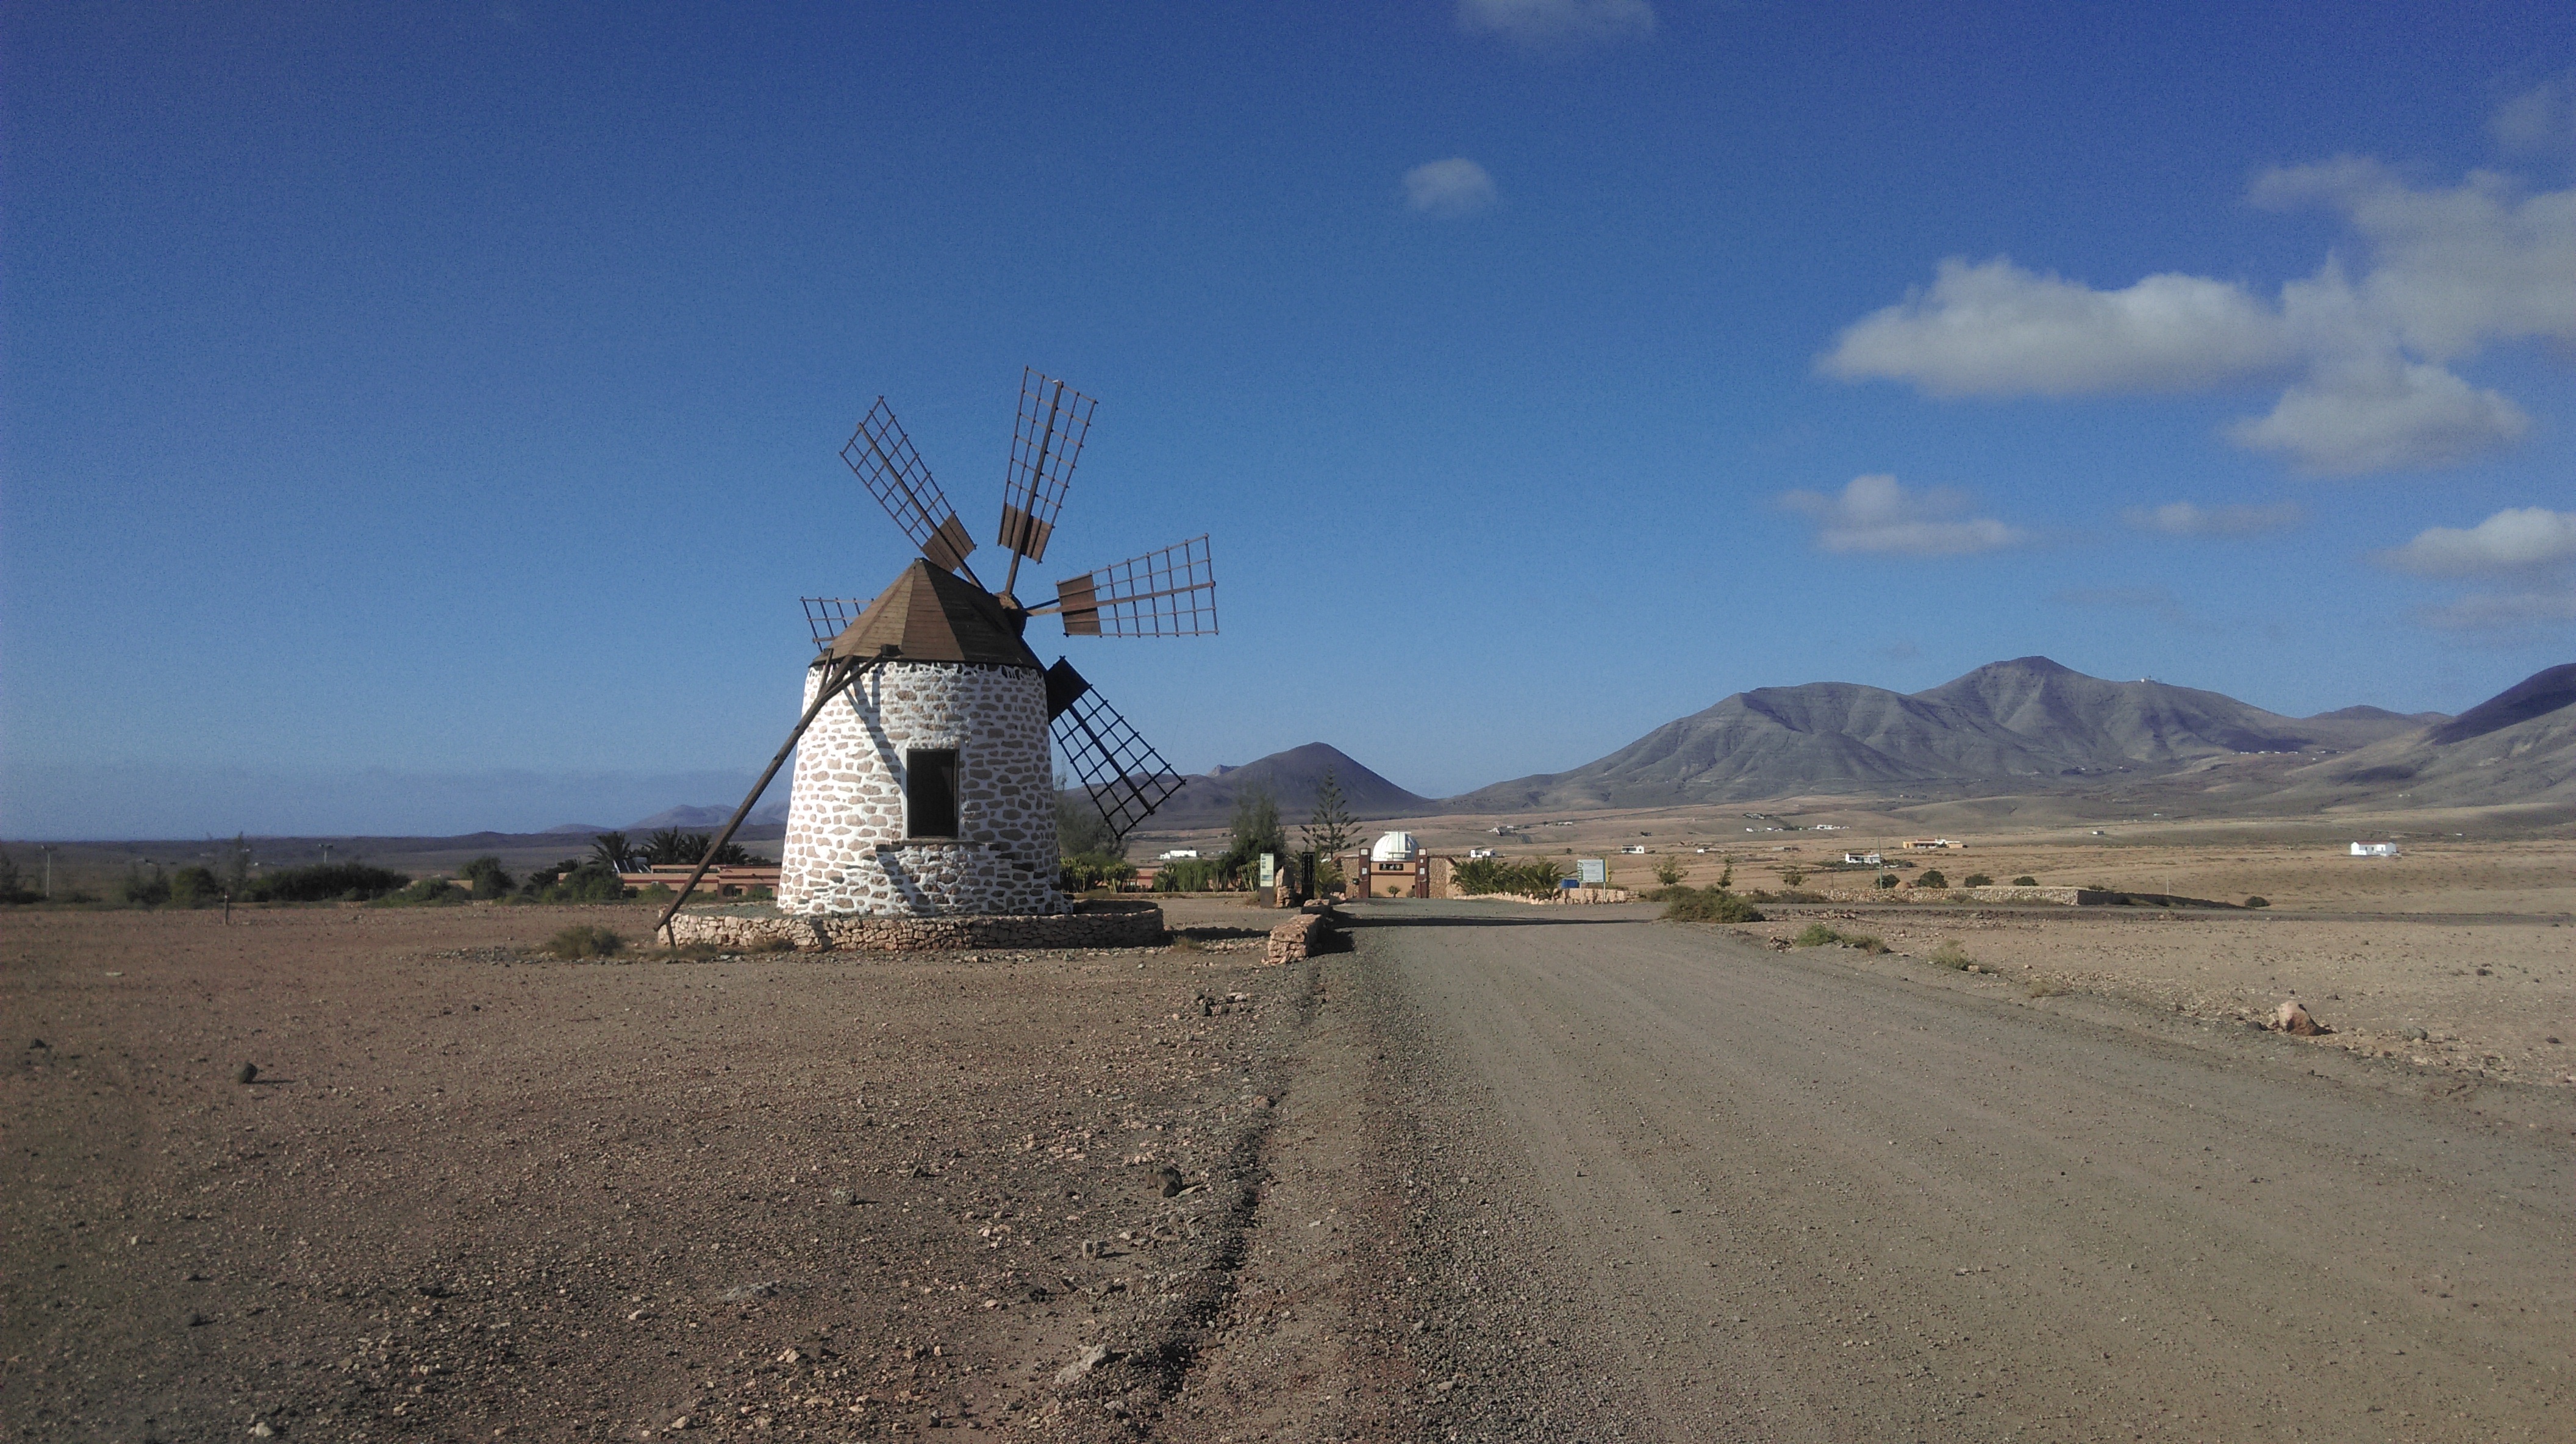
landscape, sea, mountain, prairie, hill, desert, interior, windmill, wind, valley, mountain range, plain, plateau, fuerteventura, canary islands, rural area